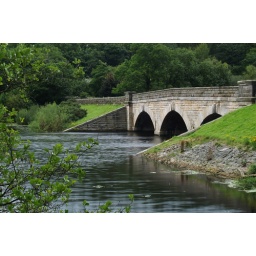
Lindley Wood Reservoir and the road bridge at Norwood Bottom in North Yorkshire's Washburn Valley.